2017 Turkish constitutional referendum

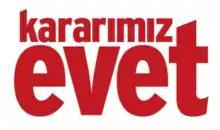
The AK Party "Yes" campaign logo. "Kararımız evet" translates to 'Our decision is yes'

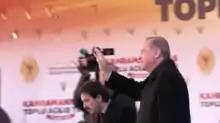
Recep Tayyip Erdoğan campaigning for a "Yes" vote in Kahramanmaraş, 17 February 2017

The "Yes" campaign has been predominantly led by Justice and Development Party (AK Party) politicians, as well as Nationalist Movement Party (MHP) politicians loyal to leader Devlet Bahçeli. Initially expecting a 7 February start to the campaign, the AKP eventually kicked off their official campaign on 25 February with a presentation by Prime Minister Binali Yıldırım at the Ankara sports stadium. Amid poor showings in opinion polls in February, Erdoğan reportedly asked pro-government pollsters to suspend their opinion polling until the end of March, while proposals for a joint electoral rally by both leading AK Party and MHP politicians has also been proposed.